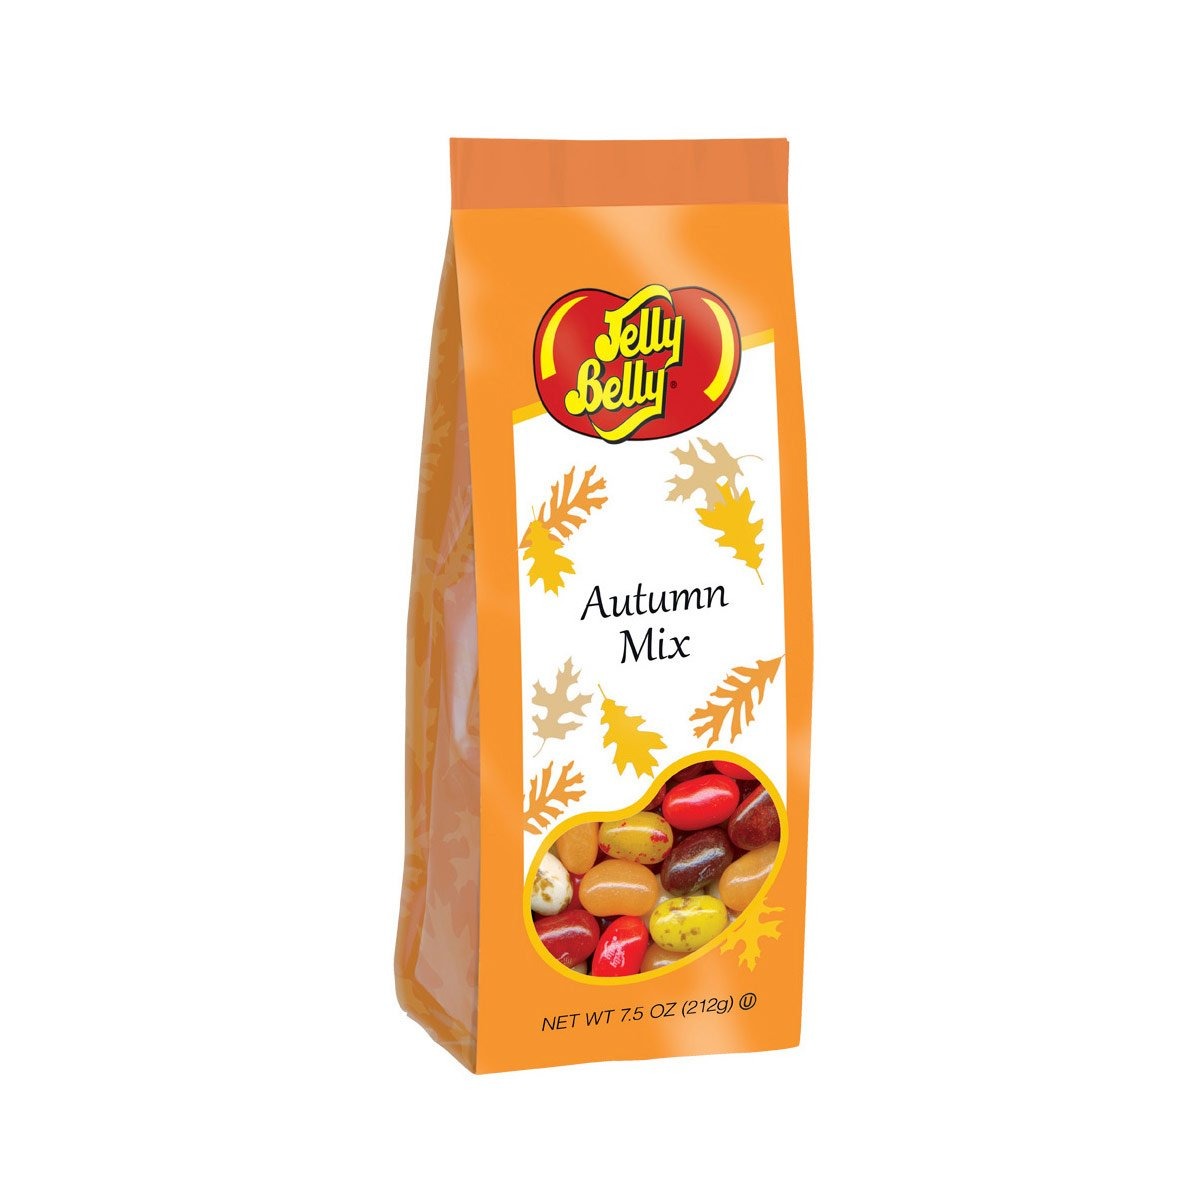
Item Name: Jelly Belly Candy Autumn Mix 7.5OZ
Product Description: Grocery
Value: 7.5
Unit: Ounce

Price: 8.49